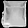
Label: Bag